Morris Oxford

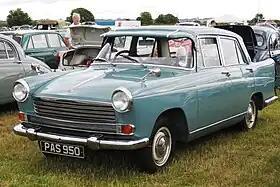
Oxford Series V Saloon 1959

Morris Oxford is a series of motor car models produced by Morris of the United Kingdom, from the 1913 'bullnose' Oxford to the "Farina" Oxfords V and VI.